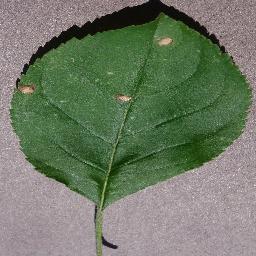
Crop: apple
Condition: black_rot